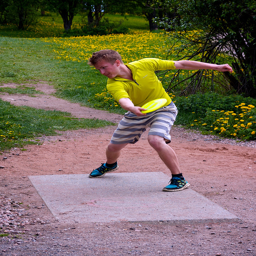
a person standing on a small paved square and  holding a yellow frisbee
A boy is getting ready to throw a frisbee.
a person holds a frisbe on a dirt patch
A young man is about to throw a Frisbee.
The man wearing a yellow shirt is throwing a Frisbee.